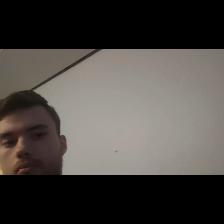
Label: Human